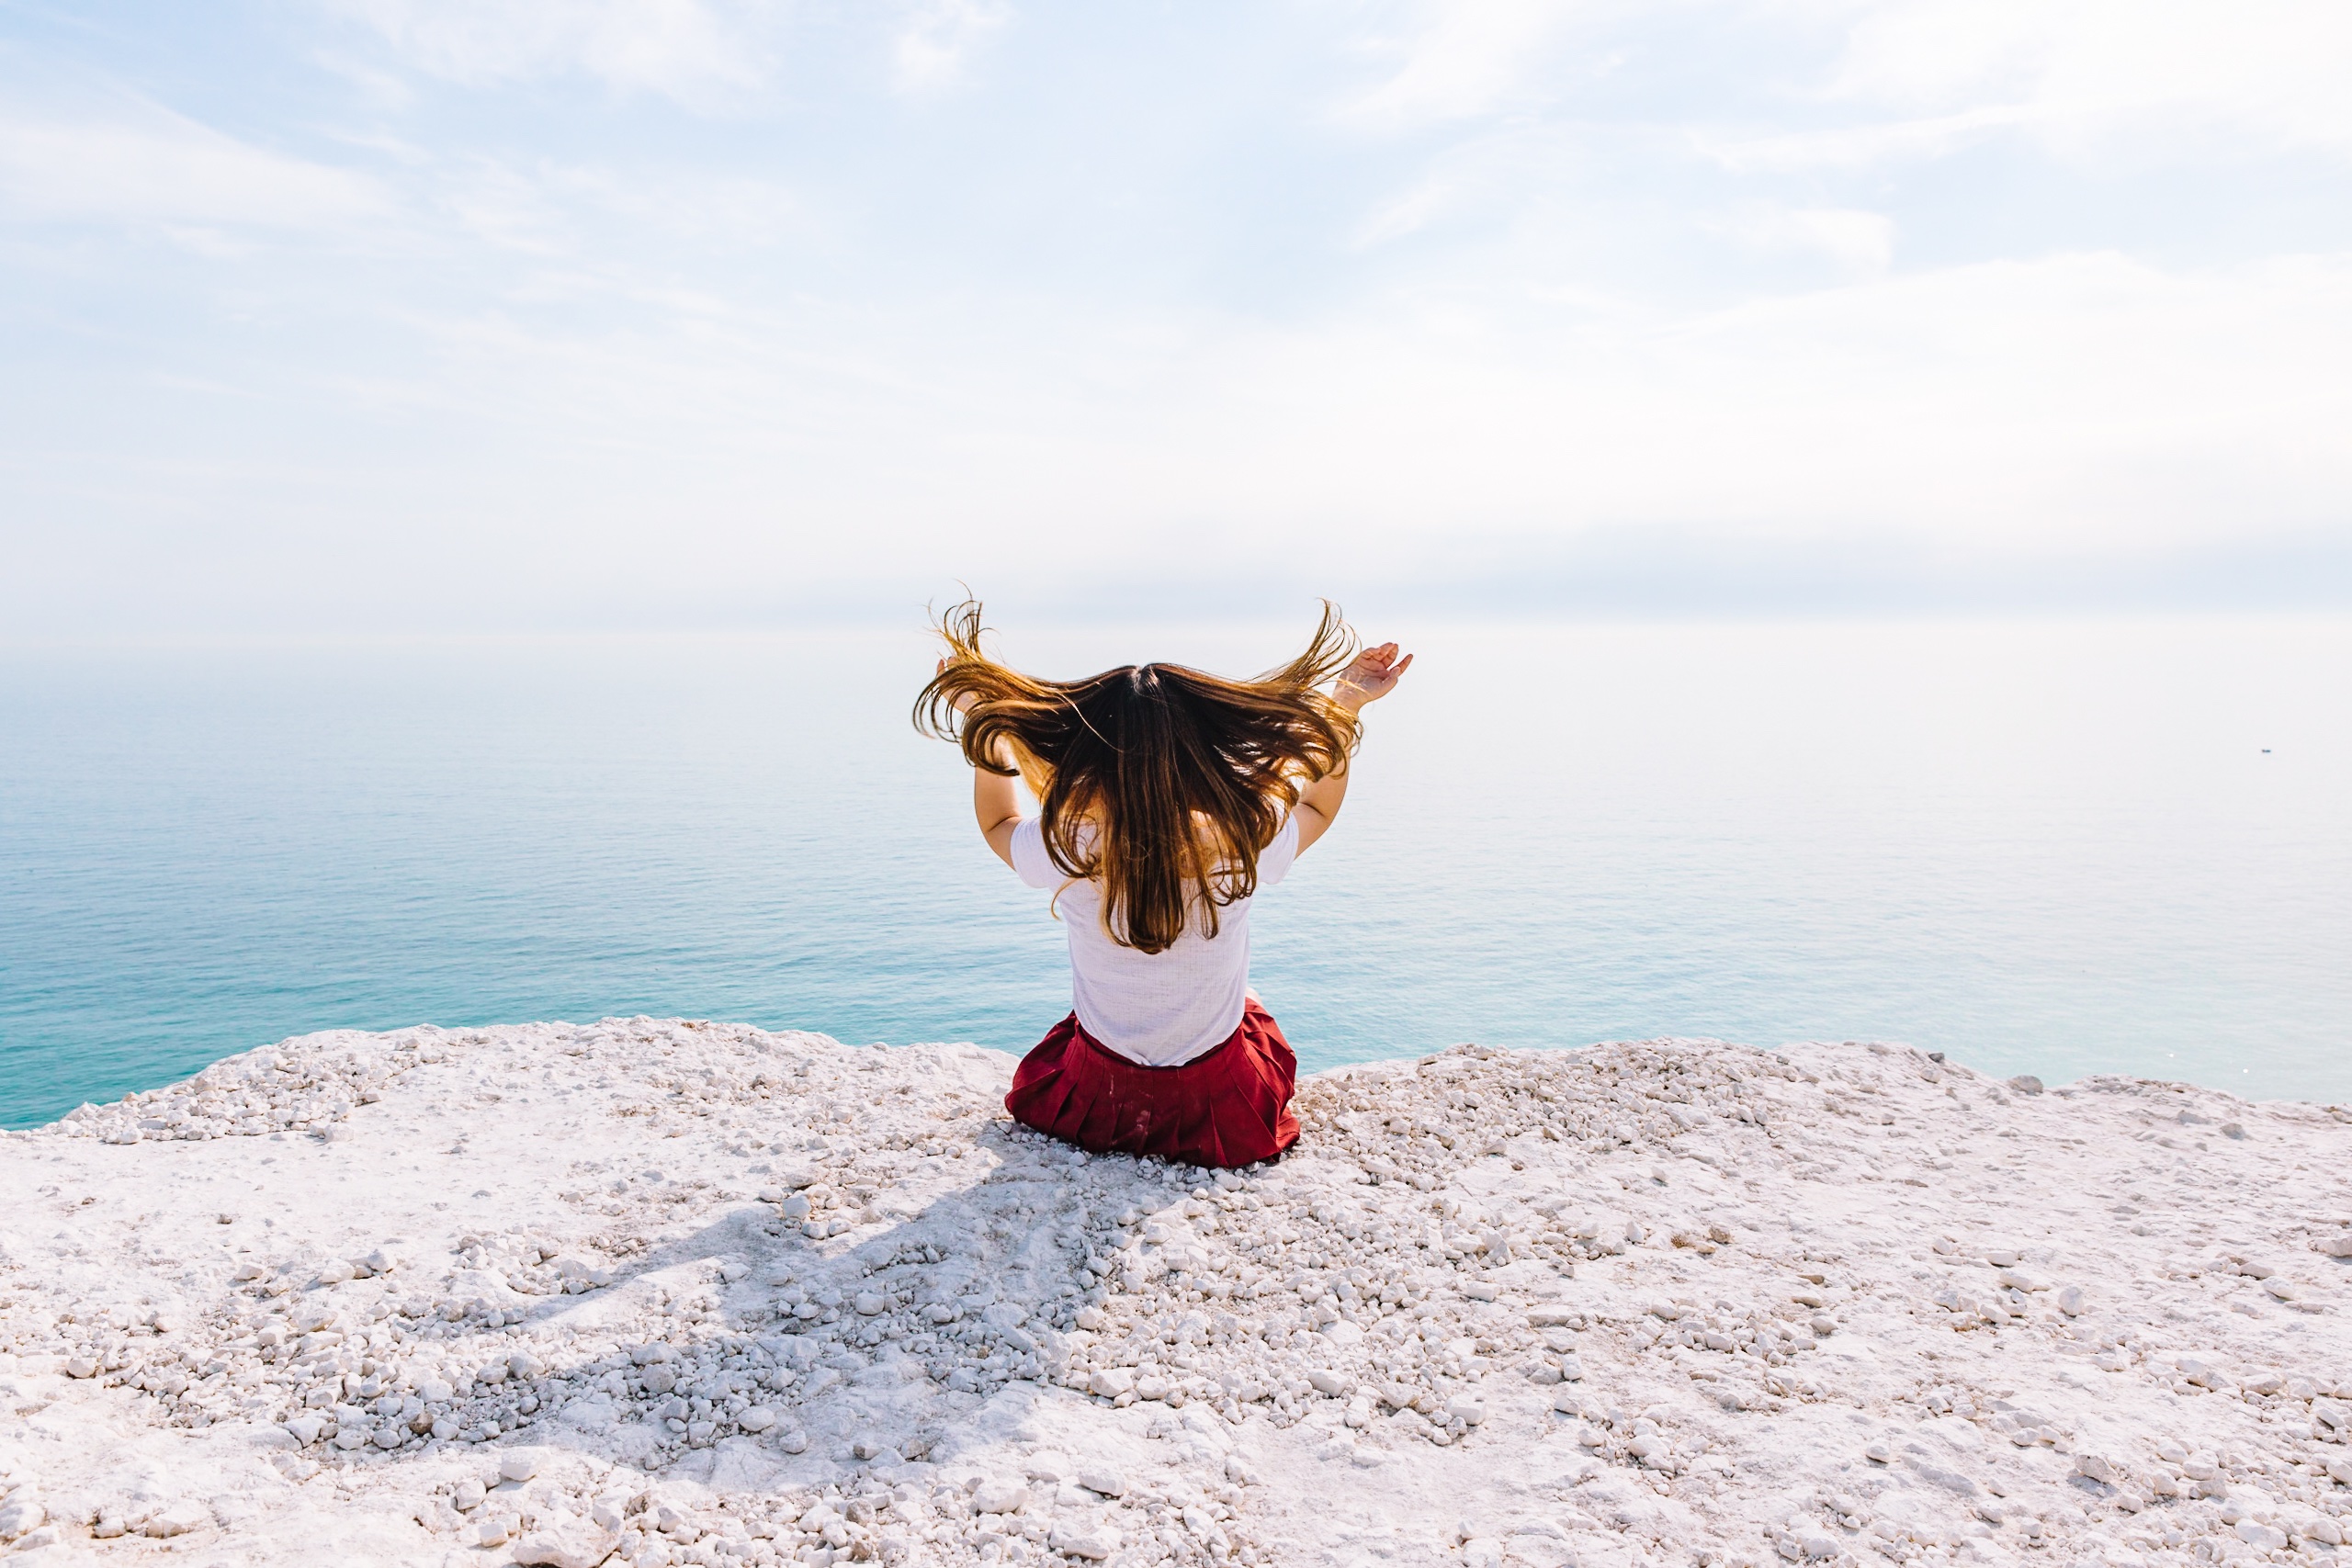
beach, sea, coast, sand, ocean, vacation, jumping